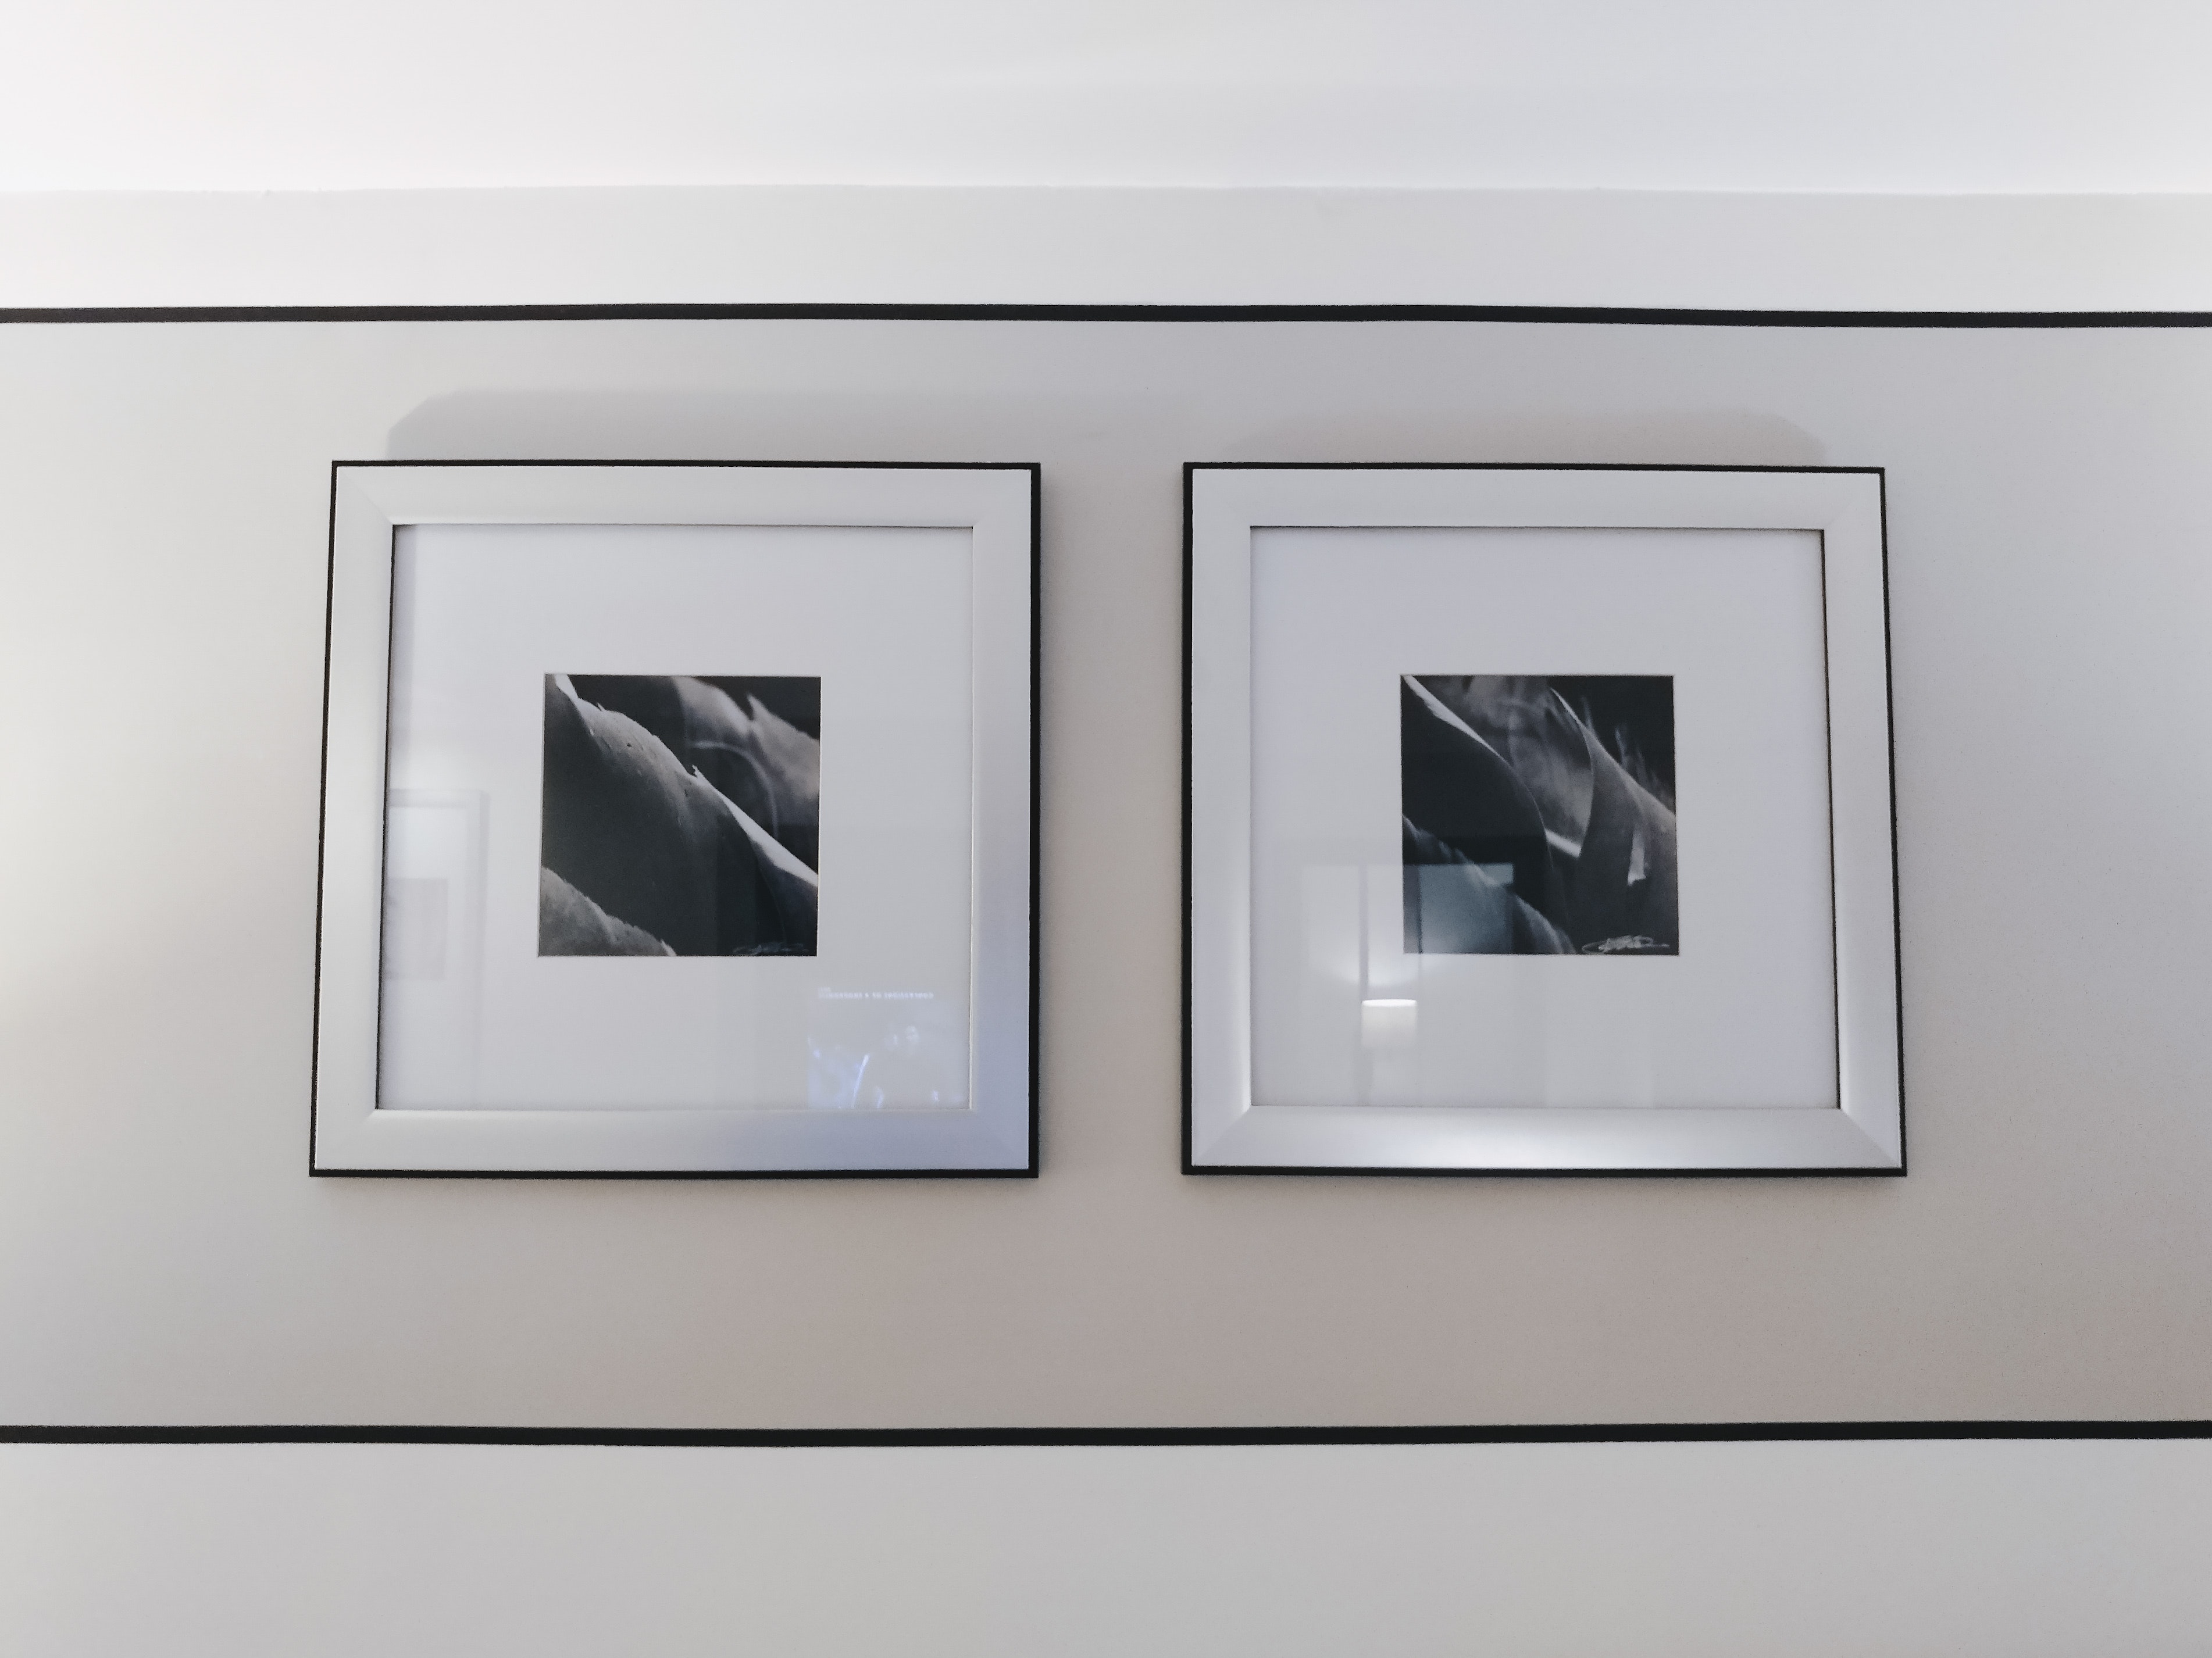
picture frame, wall, room, art, black and white, event, art gallery, exhibition, art exhibition, rectangle, square